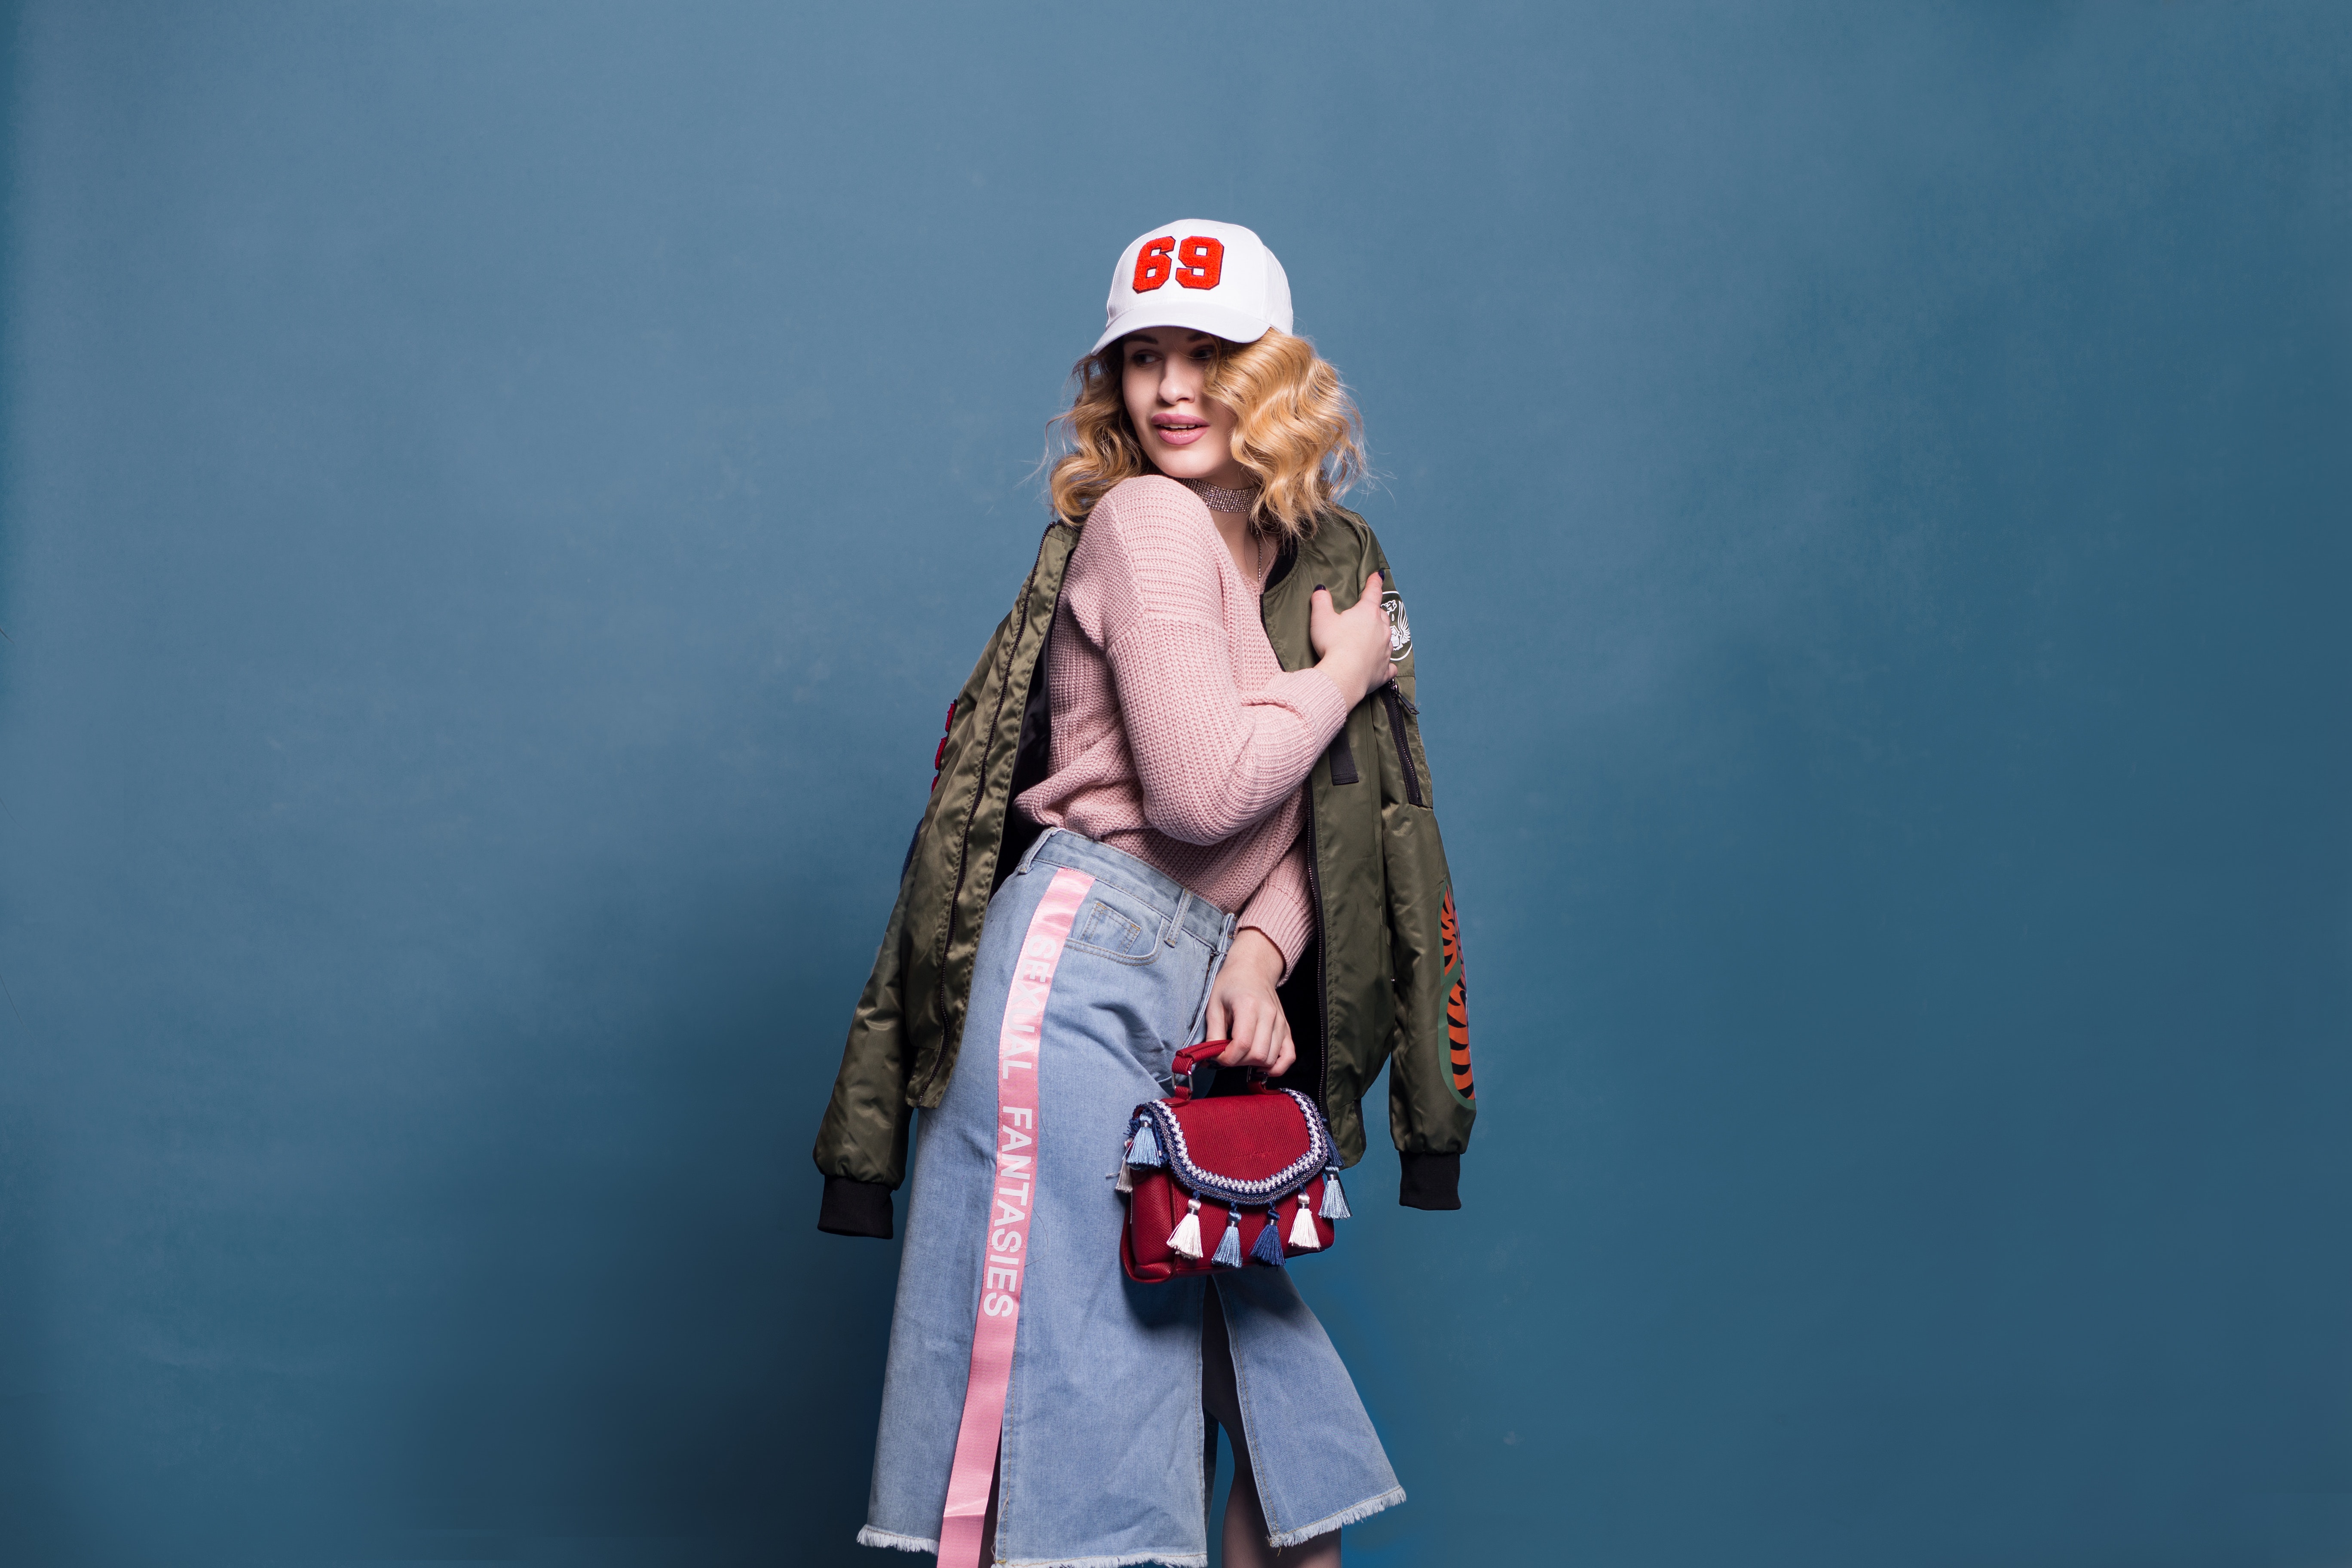
blue, red, fashion, street fashion, outerwear, headgear, textile, photography, photo shoot, fur, fashion design, winter, jacket, style, performance